Economy of West Virginia

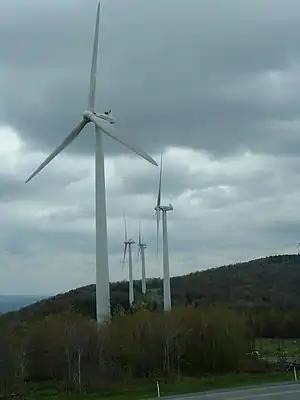
The Mountaineer Wind Energy Center was the first wind farm built in the state in 2002.

The state has a growing renewable energy portfolio, anchored by chemical and biodiesel manufacturer AC & S, based in Nitro. The National Research Center for Alternative Fuels, Engines and Emissions is located in Morgantown.